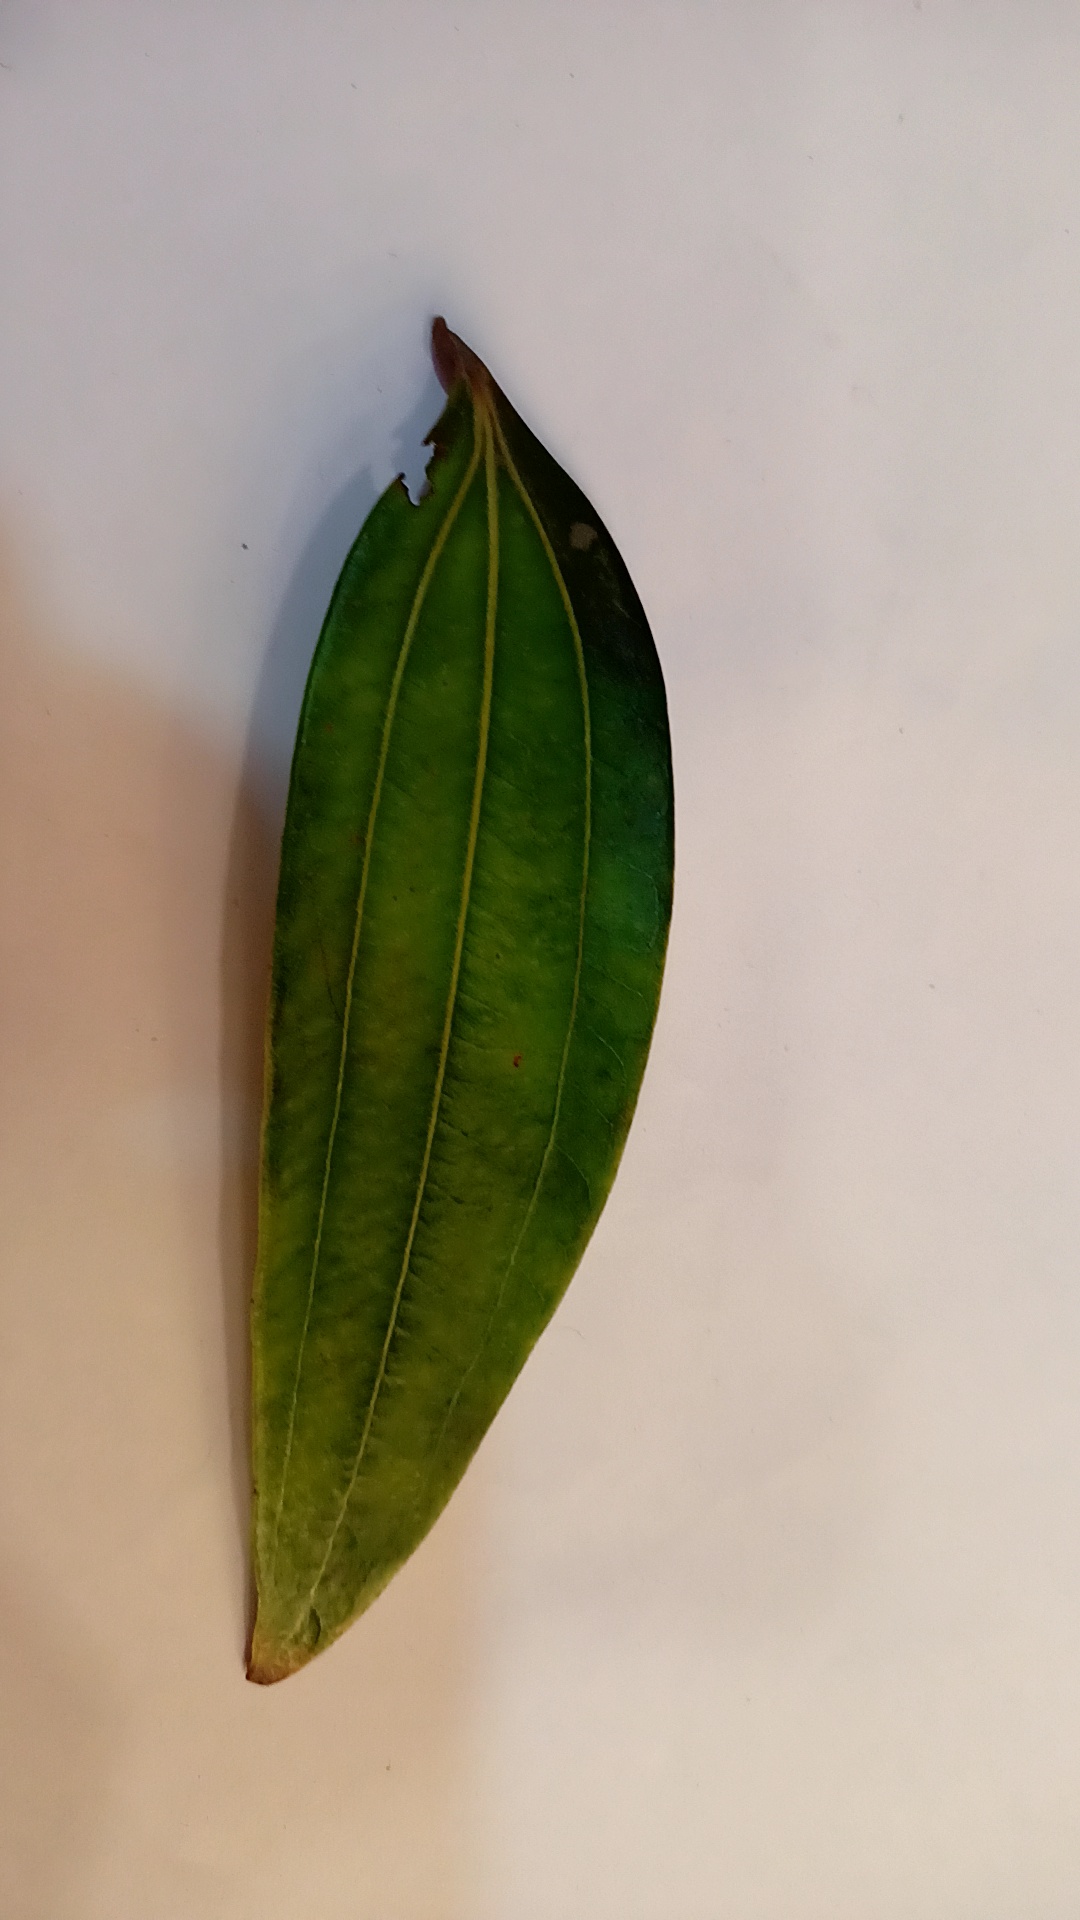
Label: Disease